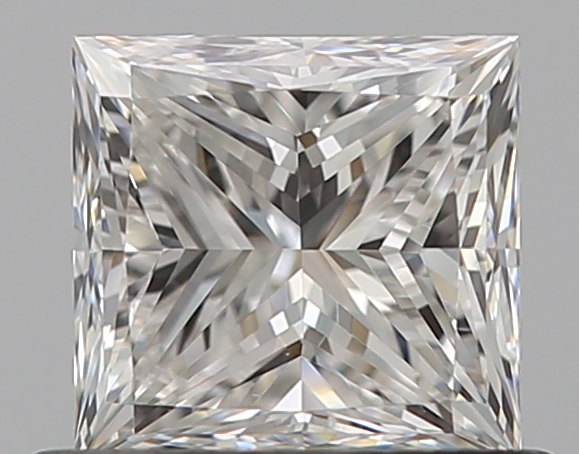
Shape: princess
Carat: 0.59
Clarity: VVS2
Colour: G
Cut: VG
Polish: EX
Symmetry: VG
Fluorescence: N
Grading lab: GIA
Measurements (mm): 4.58 x 4.41 x 3.34